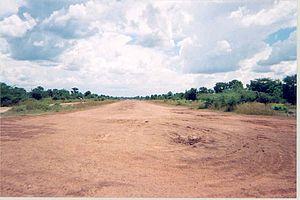
L'aérodrome de Rumbek est un aéroport du Soudan du Sud, près de Rumbek. L'aéroport est desservi par plusieurs compagnies aériennes nationales et par plusieurs compagnies de charters.